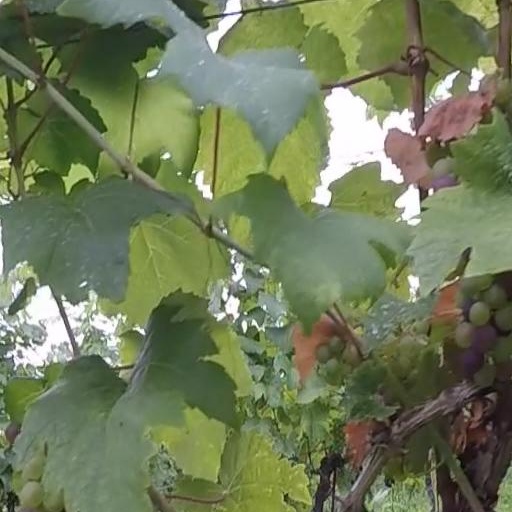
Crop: grape